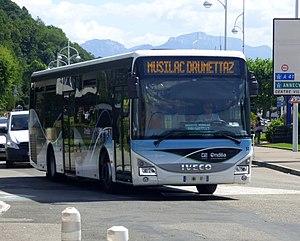
Une ligne spéciale mise en place pour le festival Musilac à Aix-les-Bains en juillet 2017.
Ondéa est un réseau de transport en commun desservant une partie de la Grand Lac ainsi que les communes de La Motte-Servolex et Sonnaz, à l'aide d'un réseau de 25 lignes — dont une ne fonctionnant que les dimanches et jours fériés — et d'un service de transport à la demande découpé en cinq zones. Il est exploité depuis 2015 par la Compagnie des transports du Lac du Bourget.